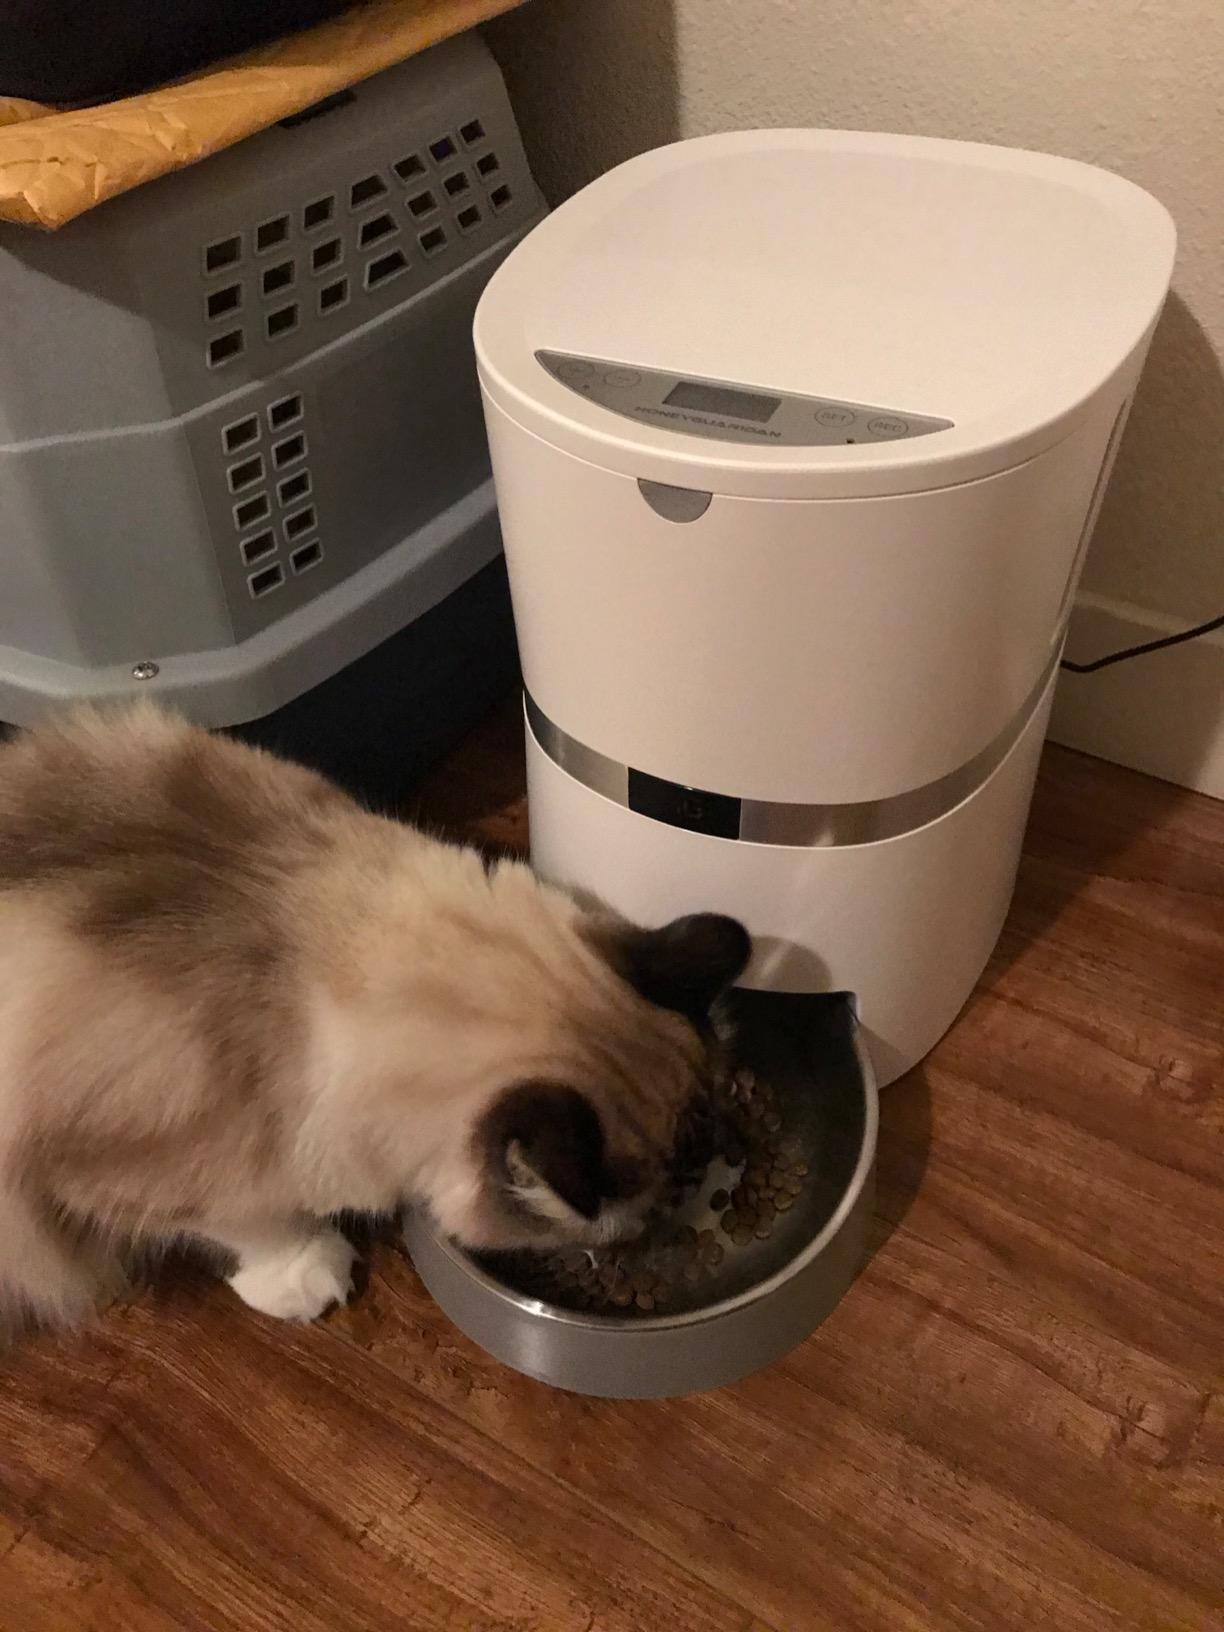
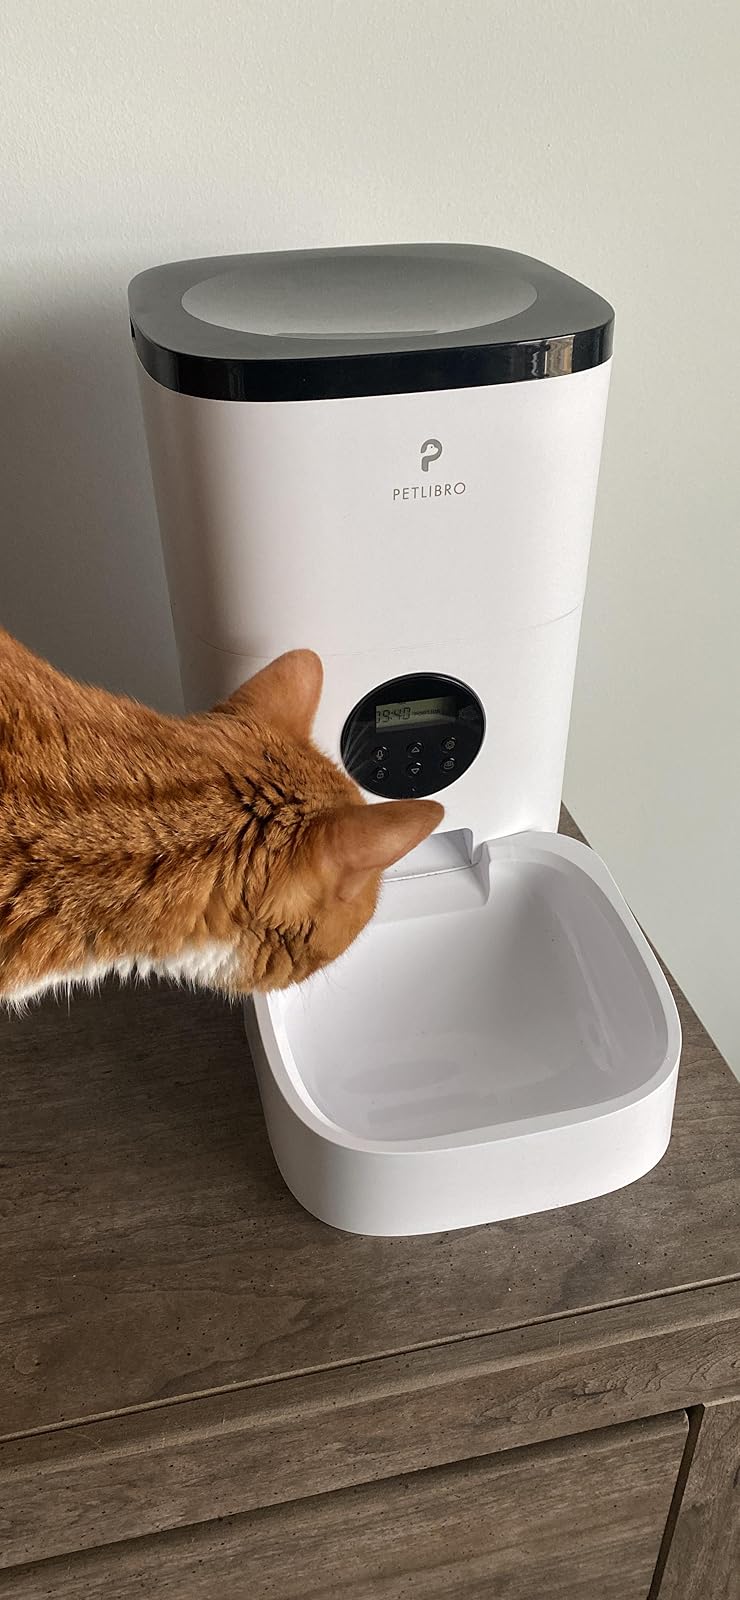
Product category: items_feeder
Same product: no